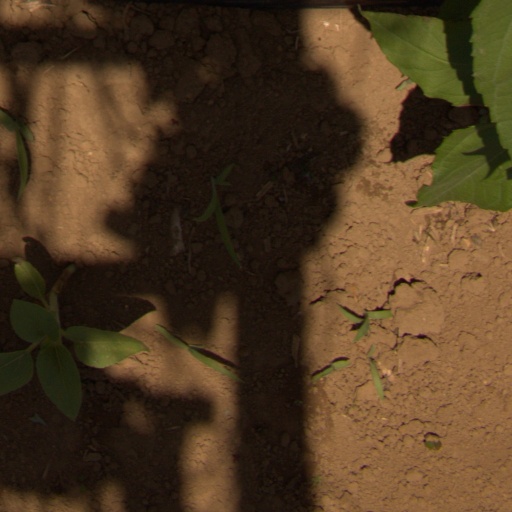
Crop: Jerusalem artichoke